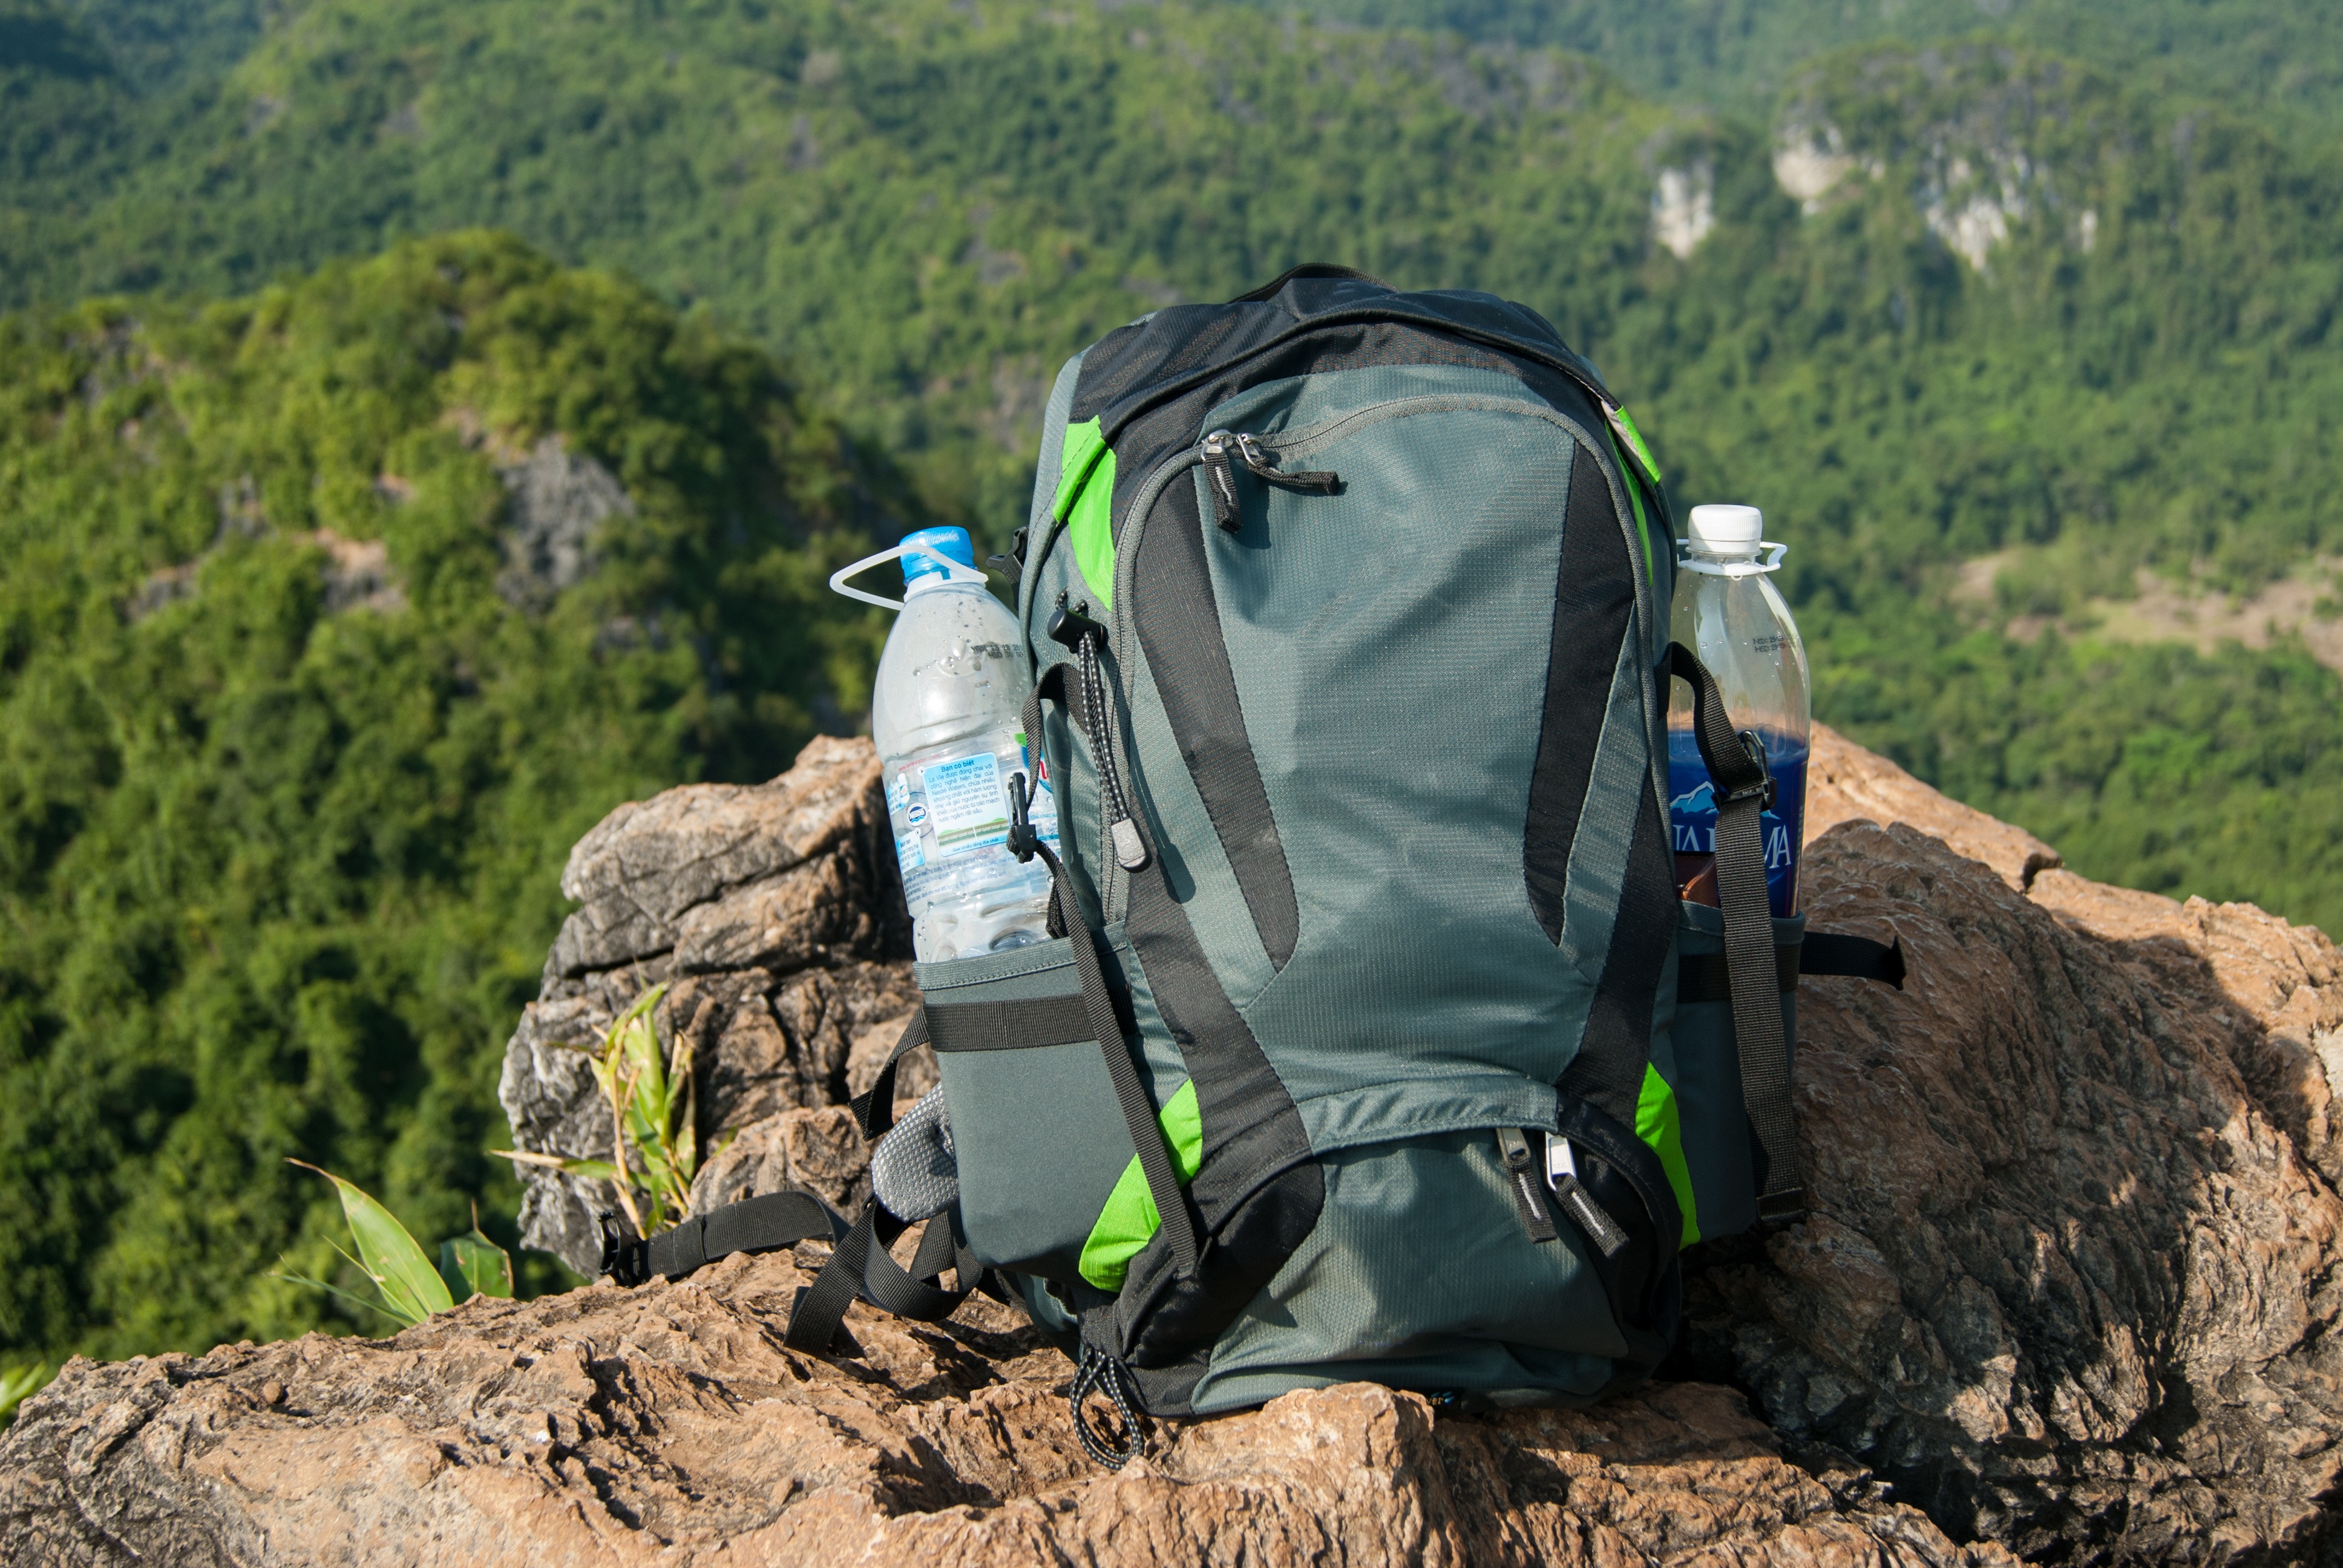
nature, forest, walking, mountain, hiking, adventure, backpack, soil, extreme sport, terrain, ridge, geology, mountains, water bottle, vietnam, daypack, hiking backpack, deuter, geological phenomenon, off roading, trekking backpack, days backpack